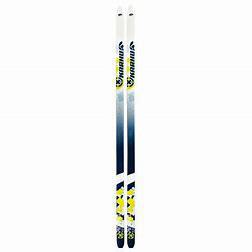
Brand: Karhu
Model: 100